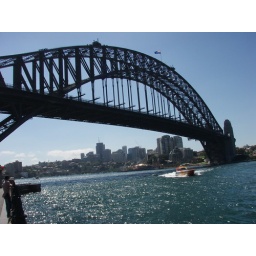
A bridge over untroubled water